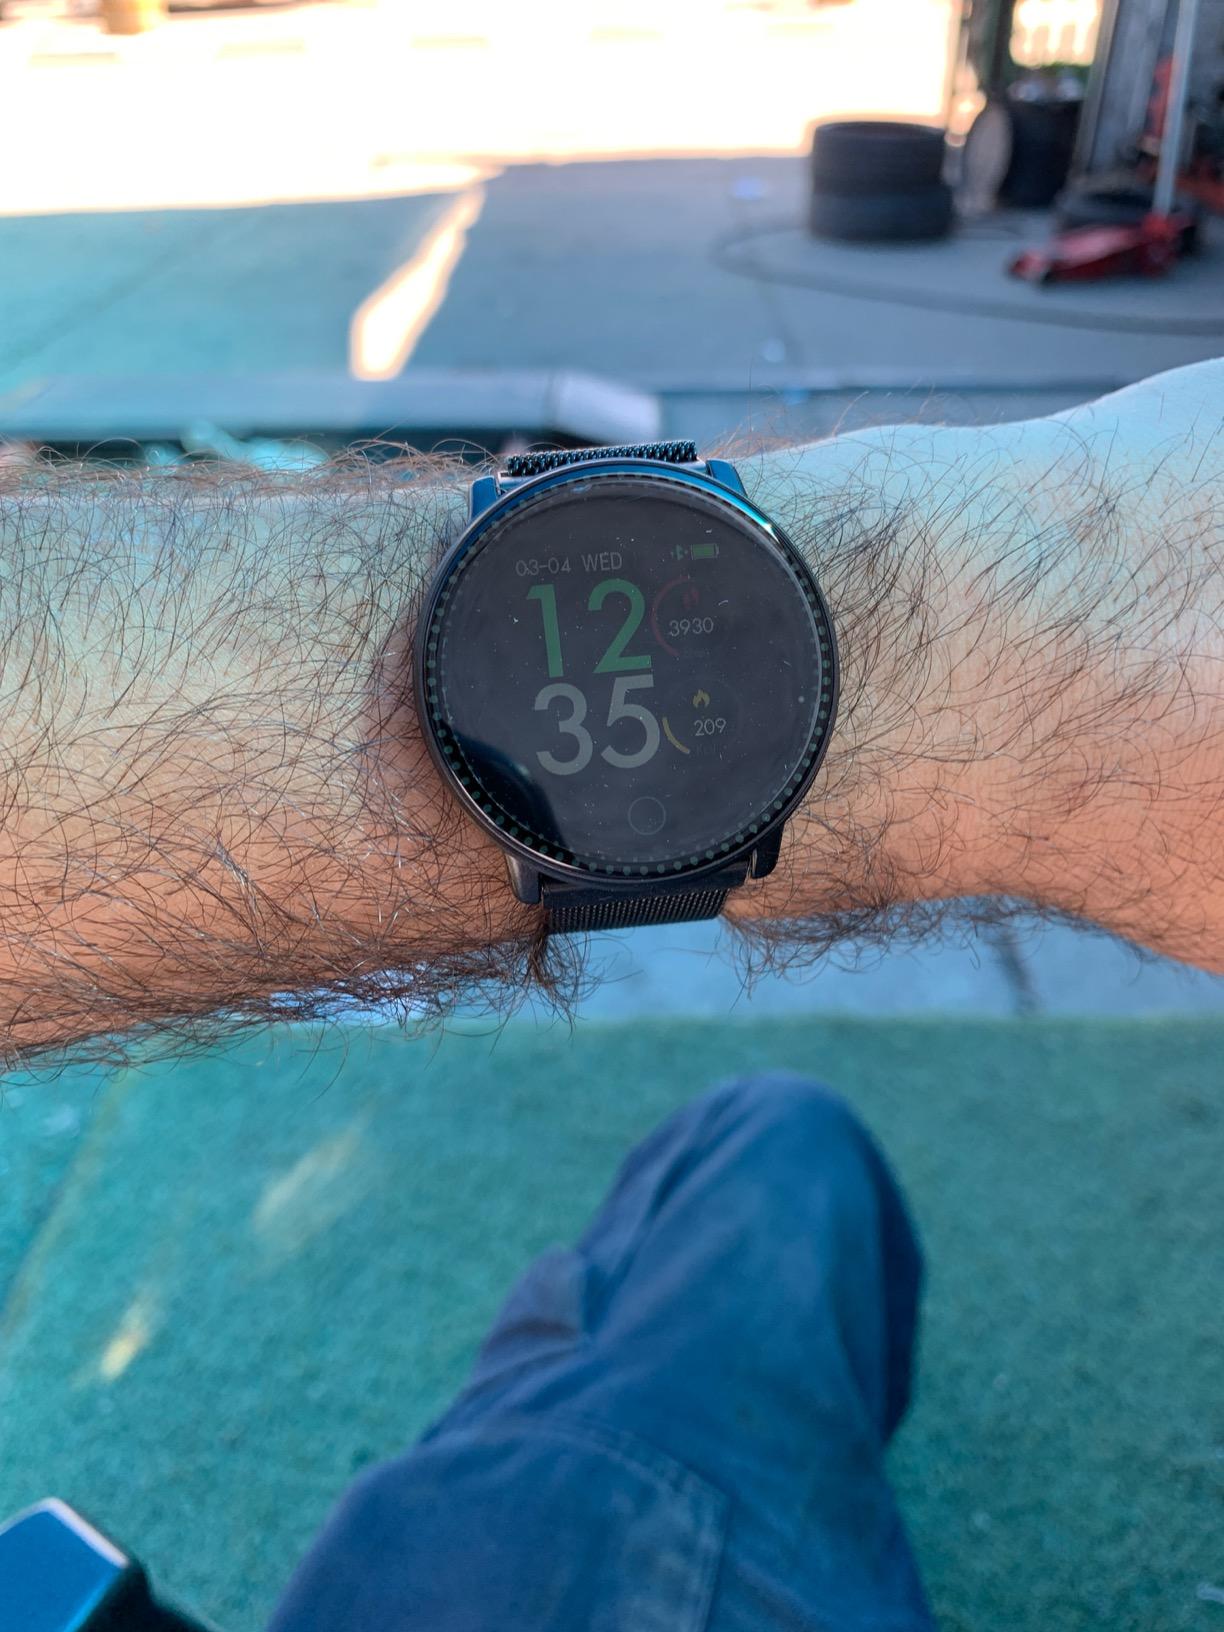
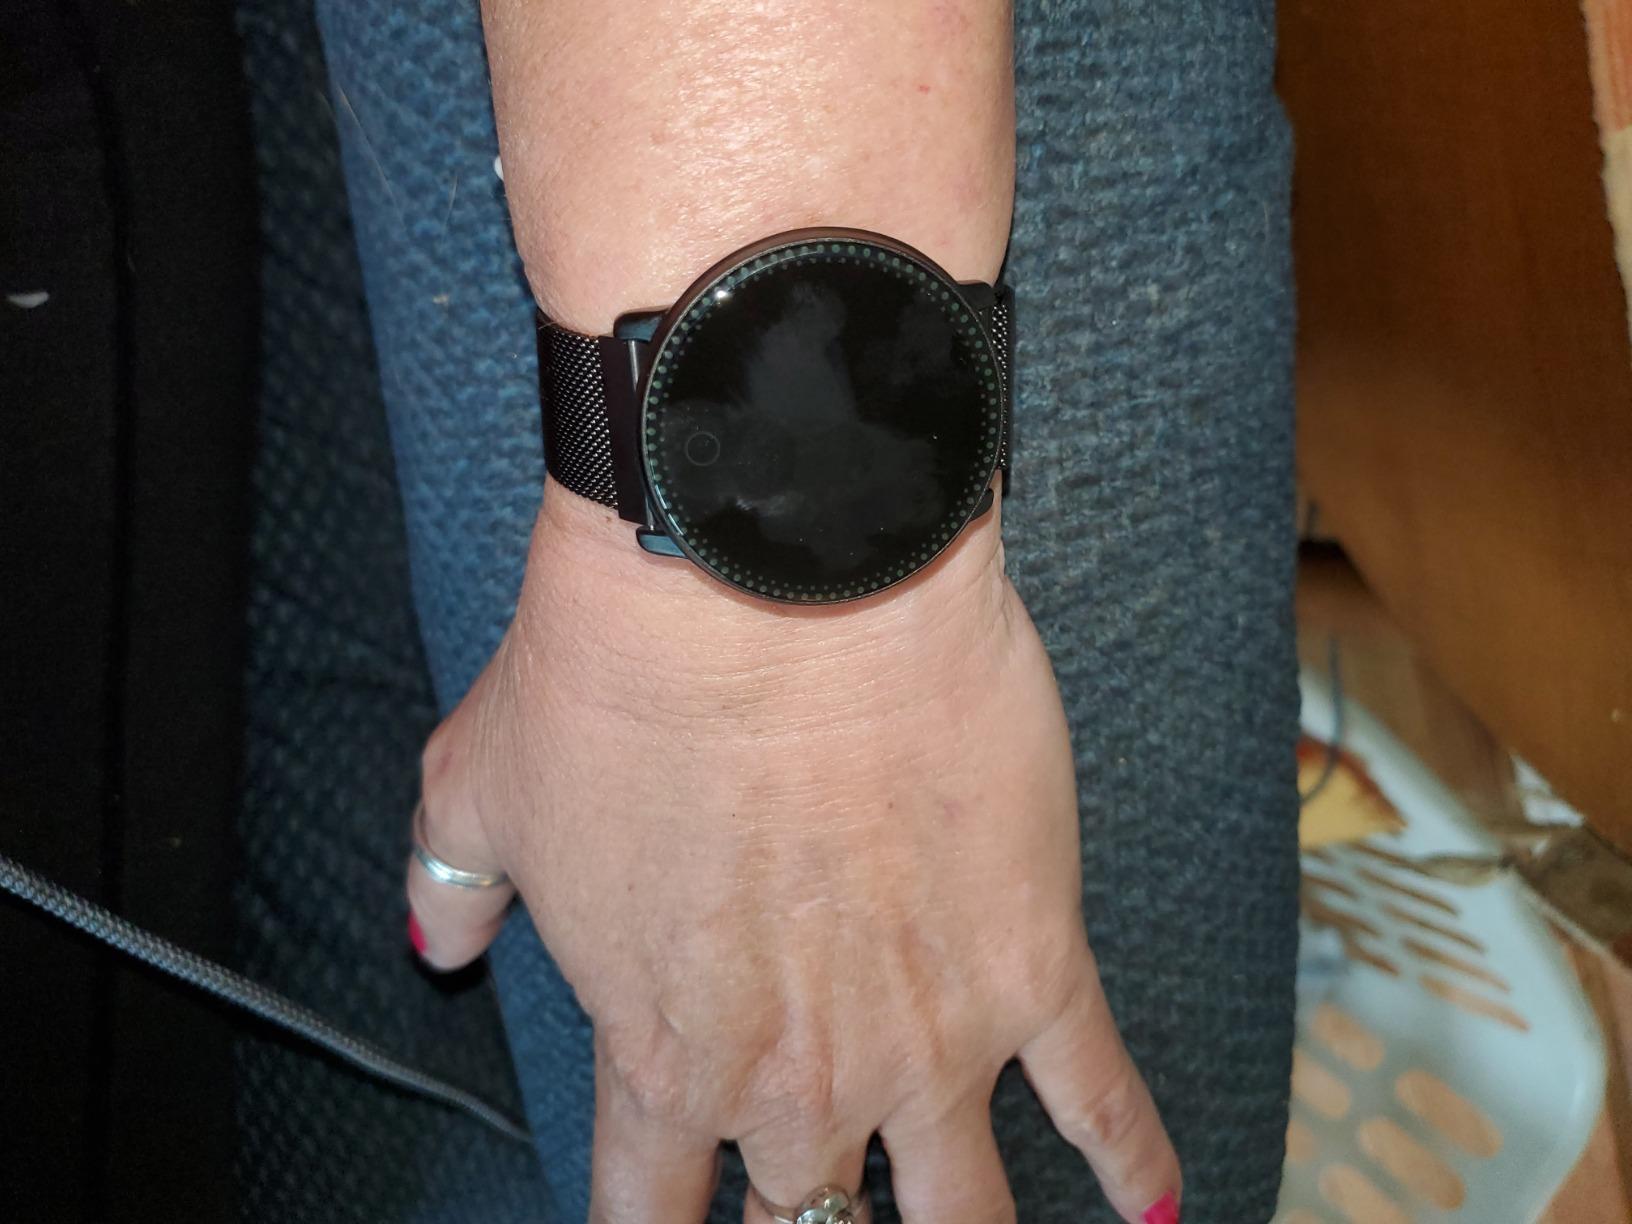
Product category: smartwatch
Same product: yes